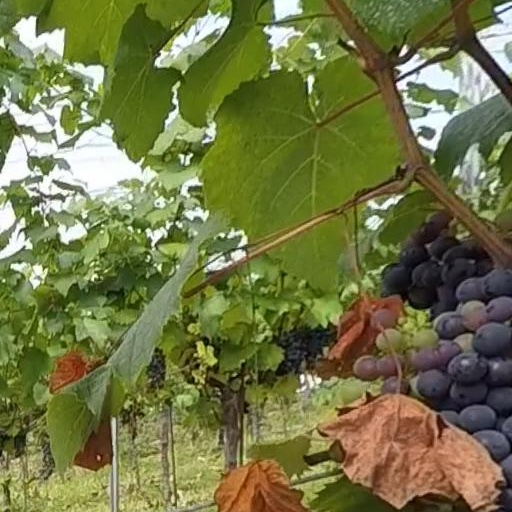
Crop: grape